Orient windmills

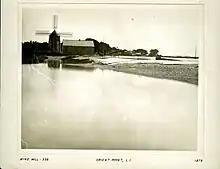
Mill Pond and Windmill at Orient Point, Long Island

The use of windmills and water powered gristmills to pump water has a long history on Long Island's North Fork, dating back to the early days of agriculture in the region. In simpler times, windmills were a common sight on farms, and they were used to power a variety of tasks, from grinding grain to pumping water. A Tuthill descendant recalls working on an American Style Windpump Windmill in 1904. Donald Tuthill estimated that the windpump was last used in the 50's. It was restored in 1985 to working order and the farm has been placed on the NRHP In 1954, James Mott purchased both his house and windmill situated on the North Road. Mott, had decided to become self sufficient and repaired the Tuthill windpump in Southold. In East Marion, Mary Anna Muir has made the decision to undertake the renovation of the old windmill located on her property, which sits near Gardiners Bay.